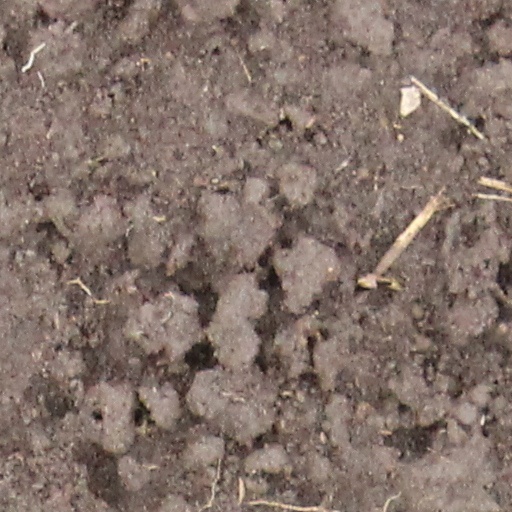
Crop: wheat